Máximo San Román

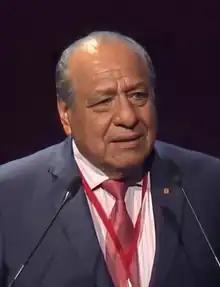
San Román in 2018

Máximo San Román Cáceres (born 14 April 1946) is a Peruvian mechanical engineer, businessman and former politician. He was President of Peru between 1992 and 1993, a term that was marked by the authoritarian government of Alberto Fujimori. Considered the legal Head of State during Fujimori's ruling by decree of his self-coup, he did not hold real power.